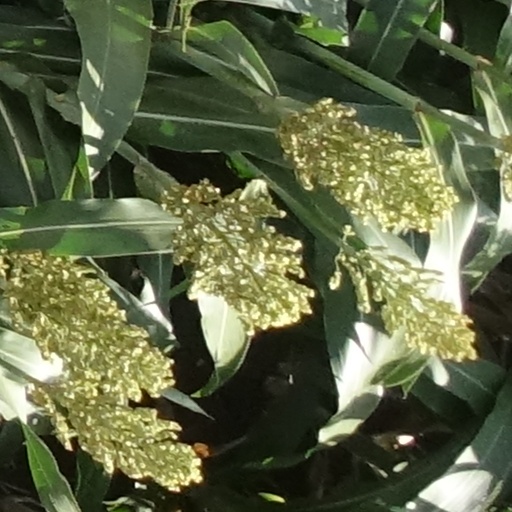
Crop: sorghum